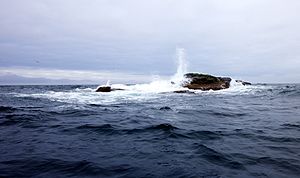
Kolbeinsey
Kolbeinsey i 2011
Kolbeinsey er en lille ø eller klippe af basalt, der i 2001 havde et areal på 90 m² beliggende 105 km nord for Island og 74 km nordvest for øen Grímsey. Øen er Islands nordligste punkt. Den er udsat for erosion fra havet og forventes at forsvinde i havet omkring 2020 i henhold til estimater baseret på tidligere erosion.